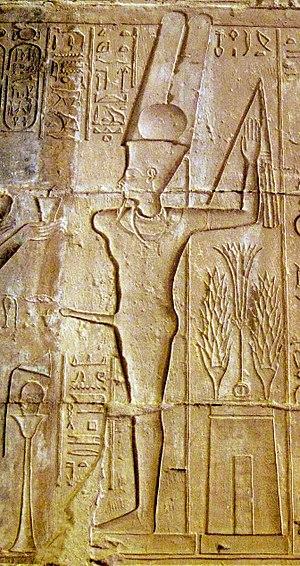
Ithyphallique est un adjectif qui désigne celui qui a un phallus. Ce terme s'applique surtout en ce qui concerne des représentations, le plus souvent de façon symbolique.
Dans la mythologie égyptienne, Min est un dieu ithyphallique du neuvième nome de Haute-Égypte qui portait le nom de Minou.